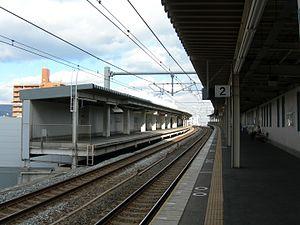
La gare de Shin-Nagata est une gare ferroviaire et station de métro localisée dans la ville de Kōbe, dans la préfecture de Hyōgo. Elle est exploitée par les compagnies JR West, sur la ligne Sanyô pour le ferroviaire et par le BTMK pour les lignes Kaigan et Seishin-Yamate pour le métro. Le numéro de gare est JR-A65 pour la JR West, S09 pour la station sur la ligne Seishin-Yamate et K10 pour la station sur la ligne Kaigan pour le Bureau des transports municipaux de Kobe.